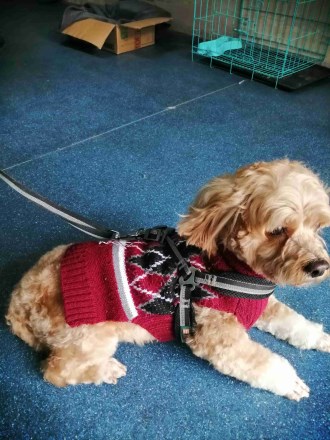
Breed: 3336-n000121-chinese_rural_dog